North Carolina Highway 12

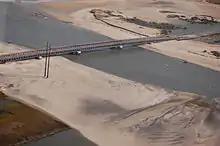
NC 12 crossing a temporary bridge that was built after Hurricane Irene

North Carolina Highway 12 begins at US 70 at the unincorporated community of Sea Level. From there NC 12 travels Northeast along Cedar Island Road to Cedar Island. Once the road enters Cedar Island it turns northwest running along the Cedar Bay all the way to the Cedar Island-Ocracoke ferry. After arriving at Ocracoke, the road immediately runs along the western side of Silver Lake in the eastern side of the town. After leaving Ocracoke, NC 12 enters the Cape Hatteras National Seashore. NC 12 runs along the middle of the island all the way until it reaches the Cape Hatteras-Ocracoke ferry in Point Beach.